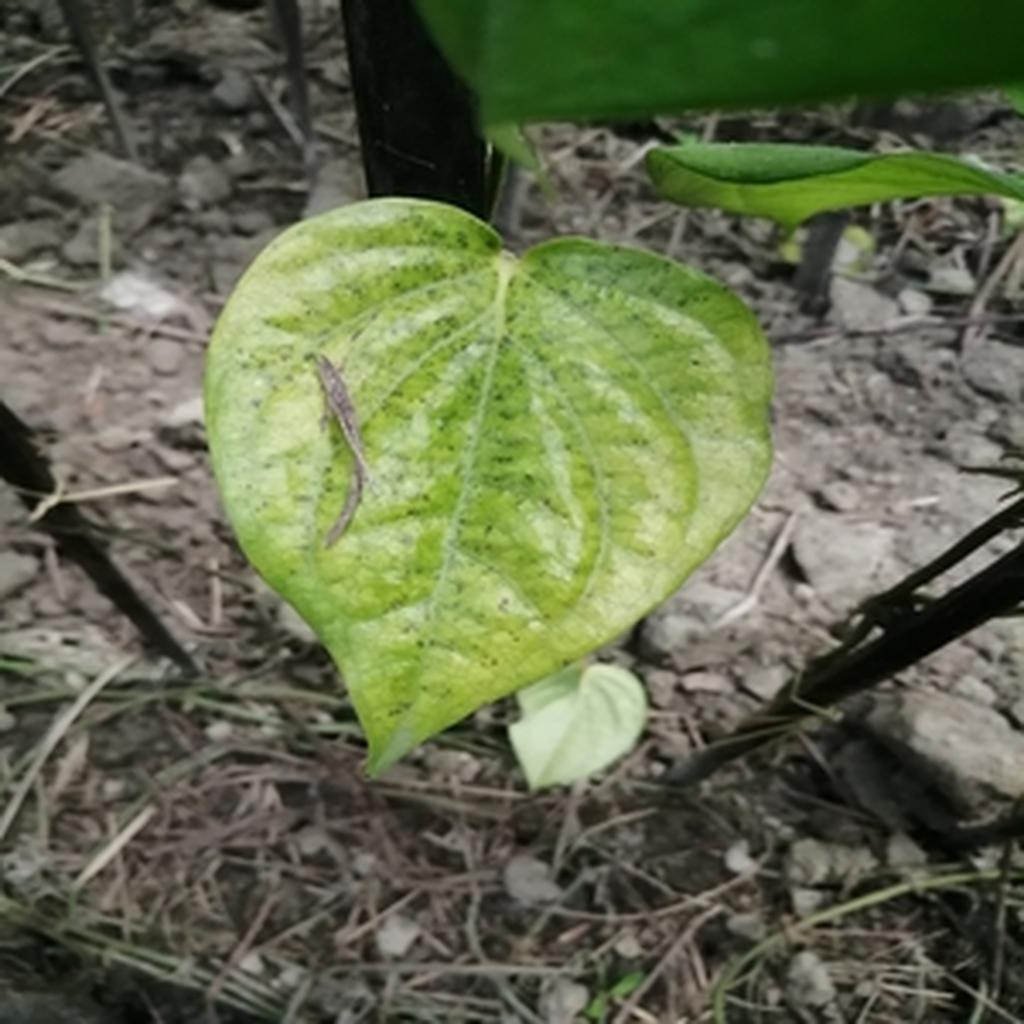
Label: Leaf_Spot